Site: brandenburg
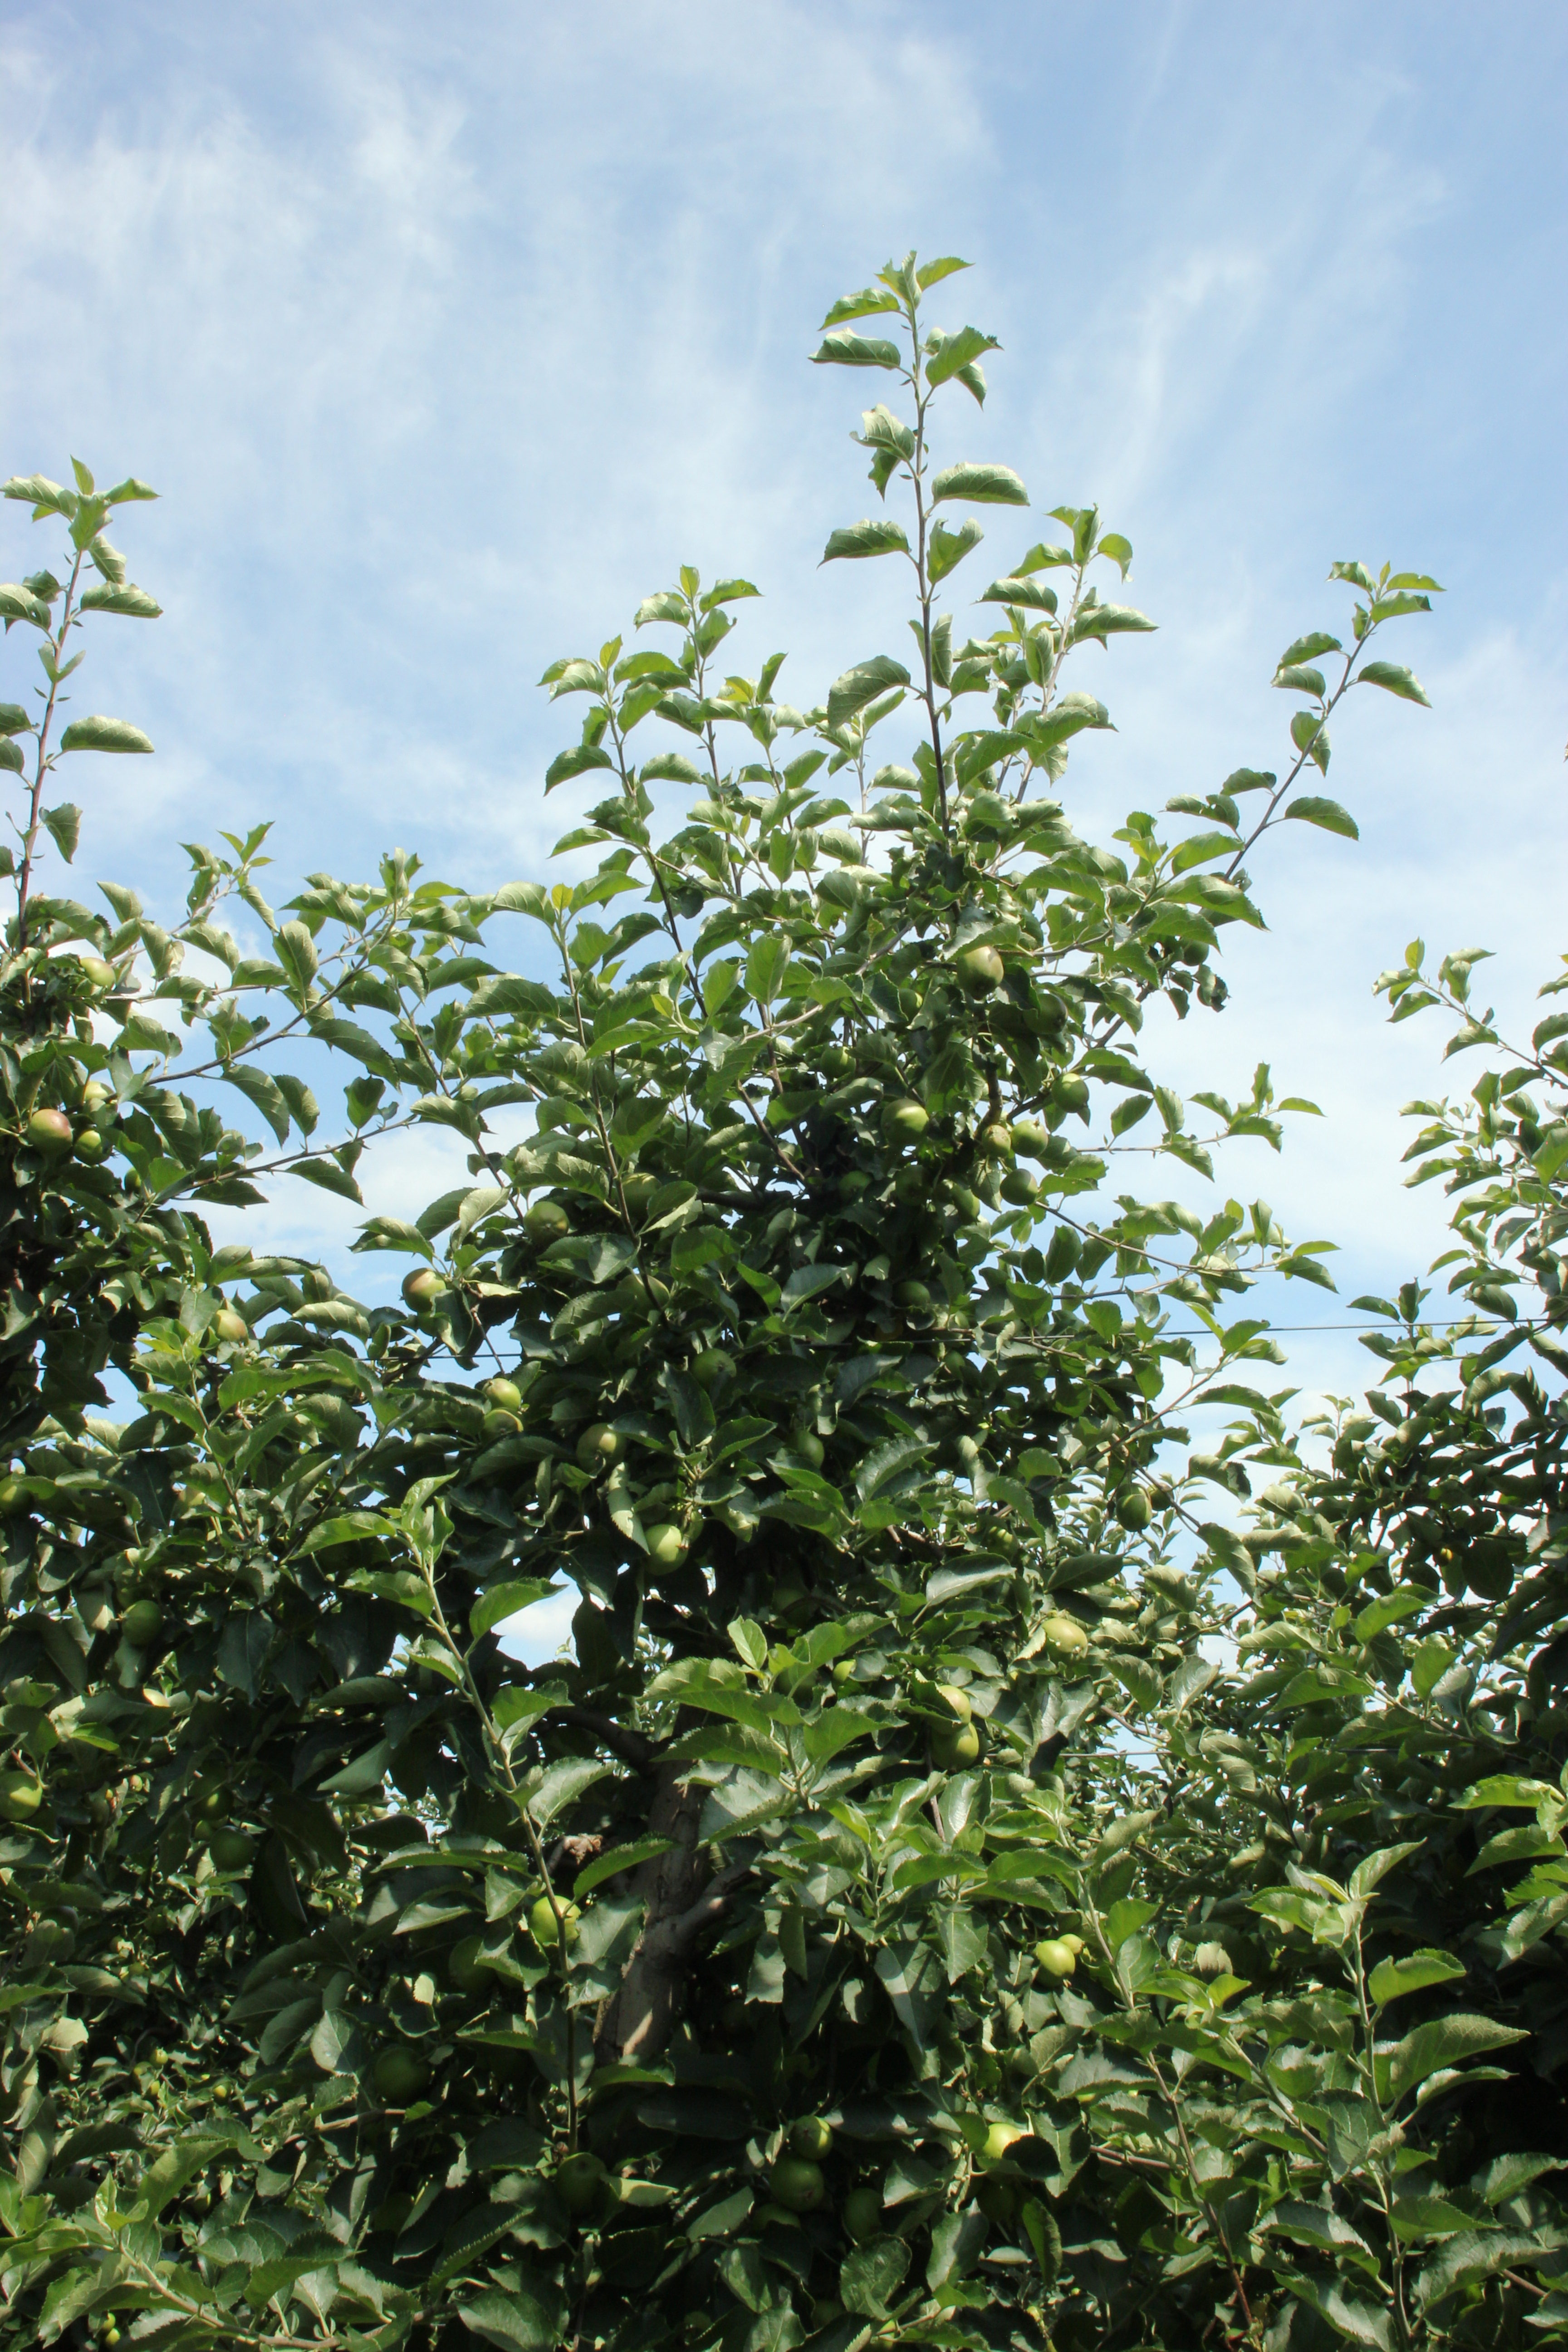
Growth stage (BBCH 74): Development of fruit